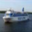
Label: ship